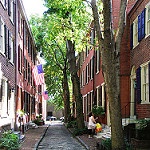
Scene: Outdoor